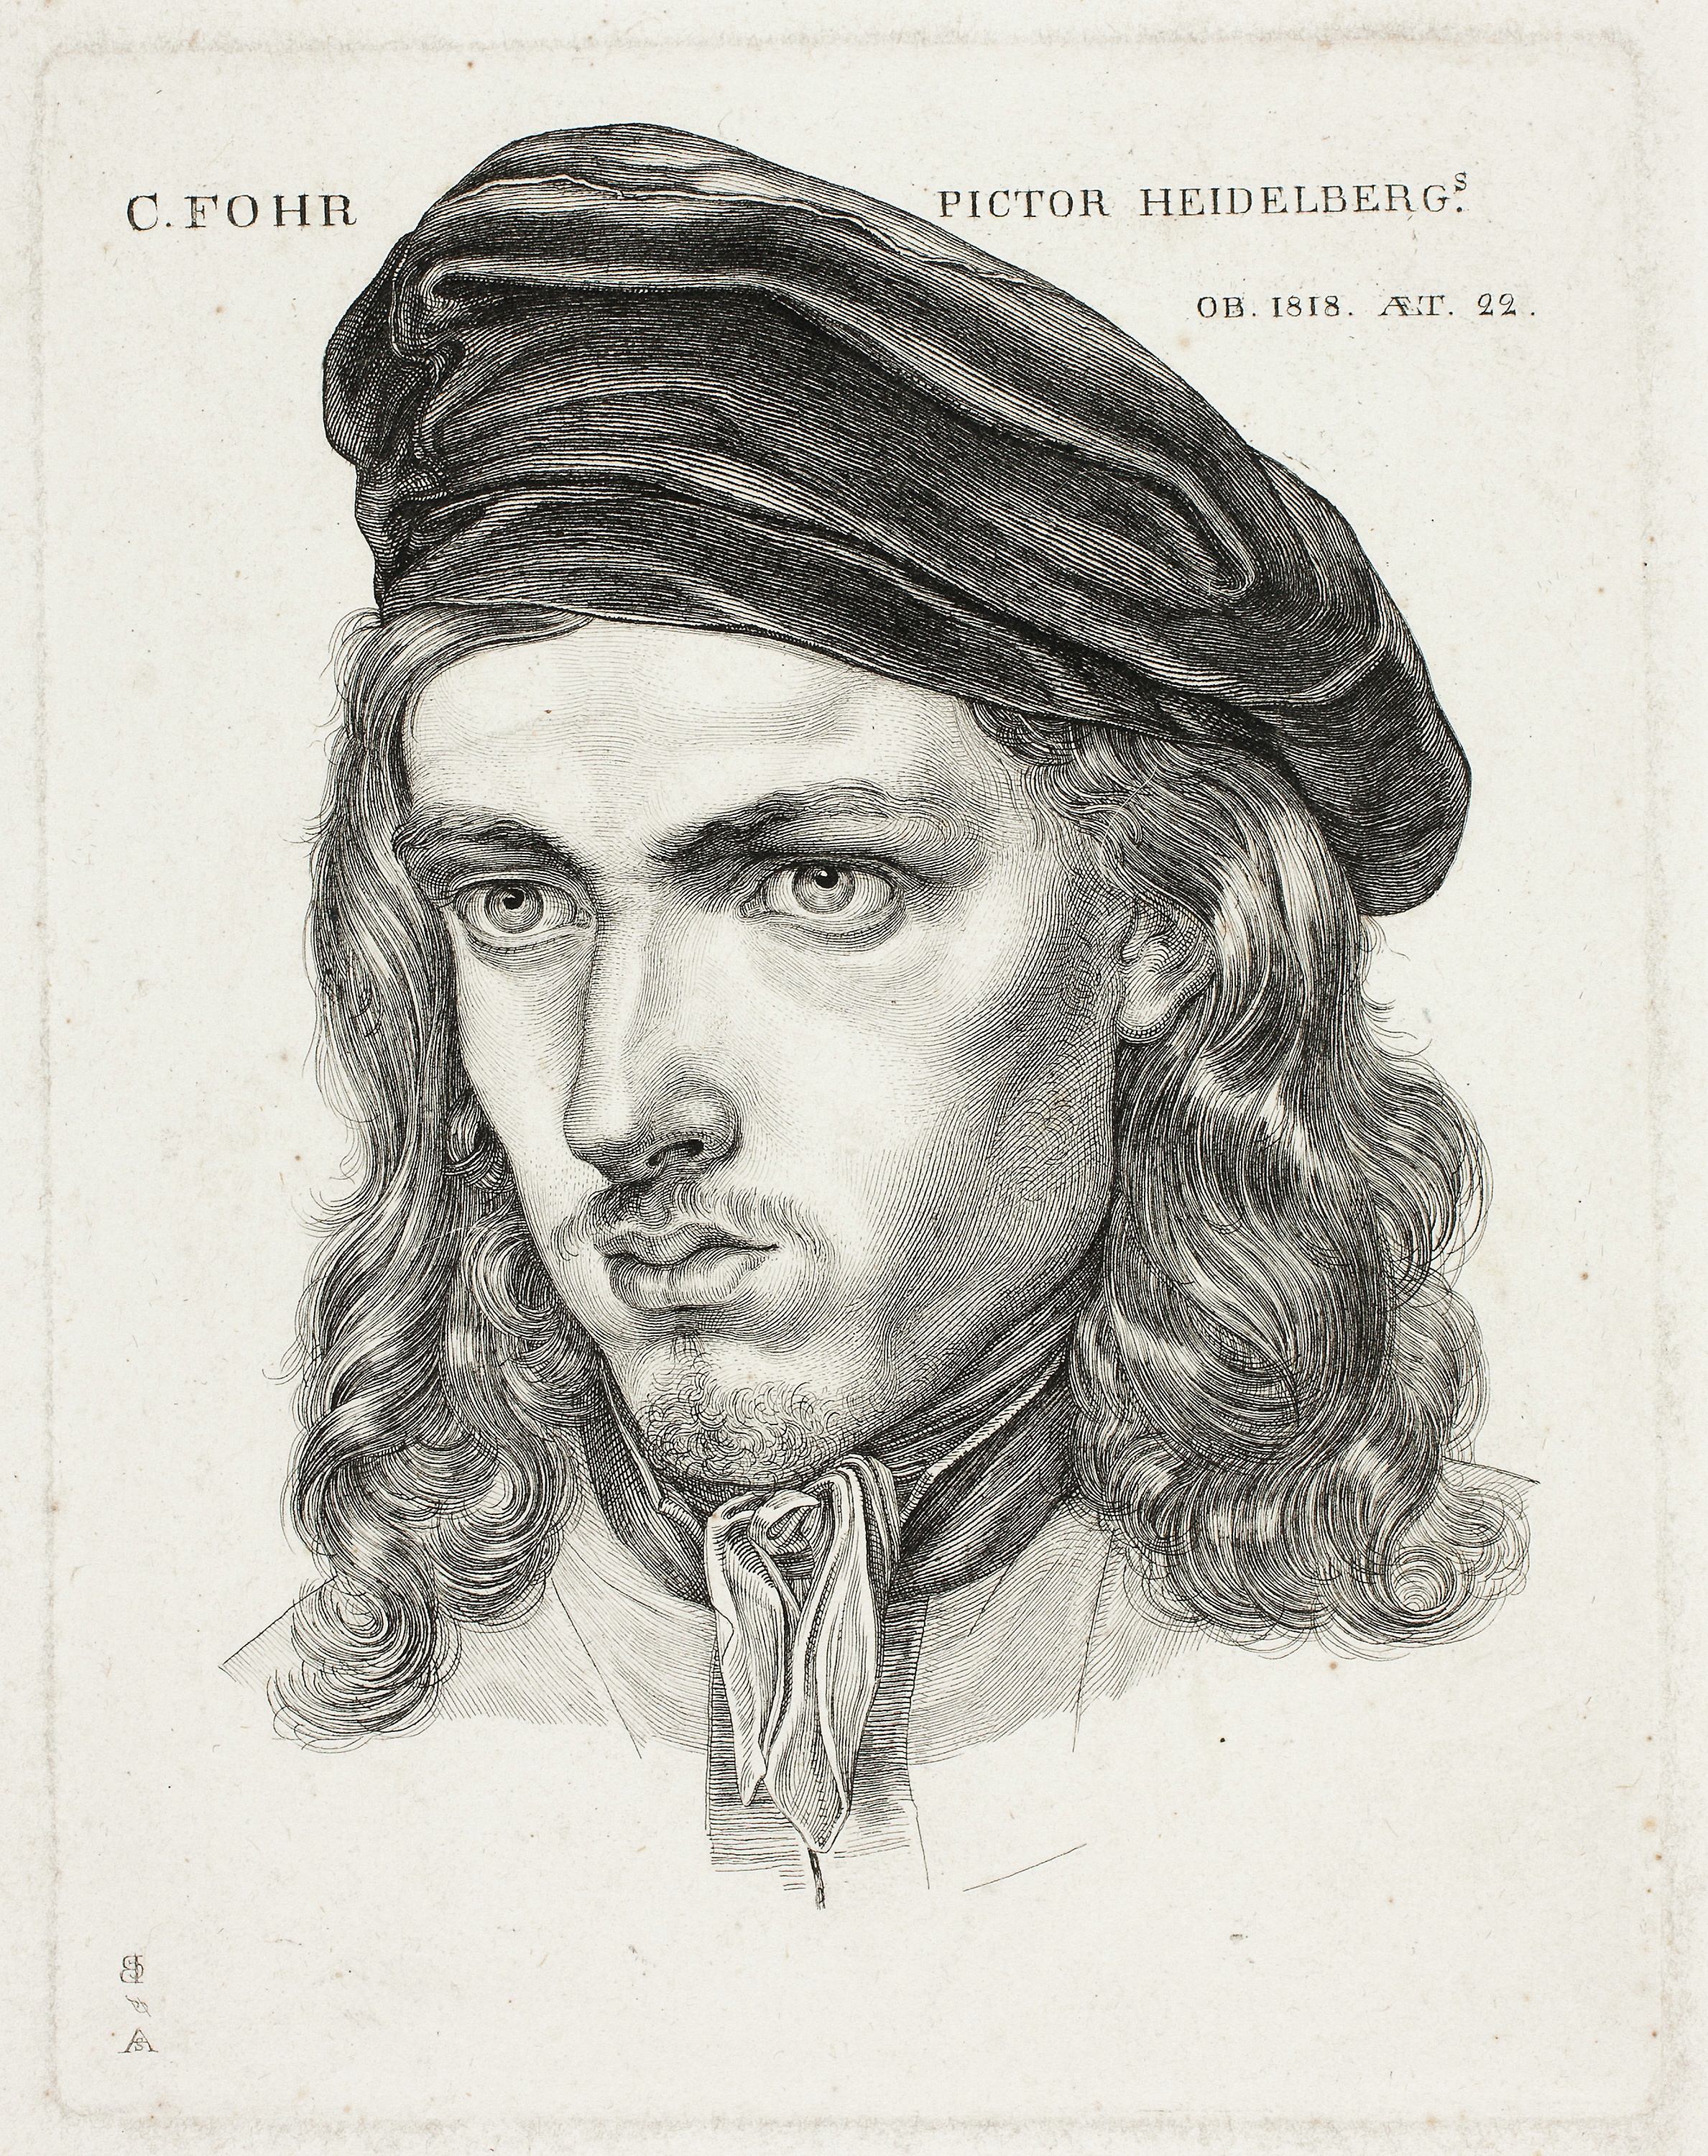
face, portrait, nose, head, drawing, forehead, self portrait, sketch, artwork, art, illustration, facial hair, jaw, gentleman, black and white